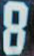
Number: 8